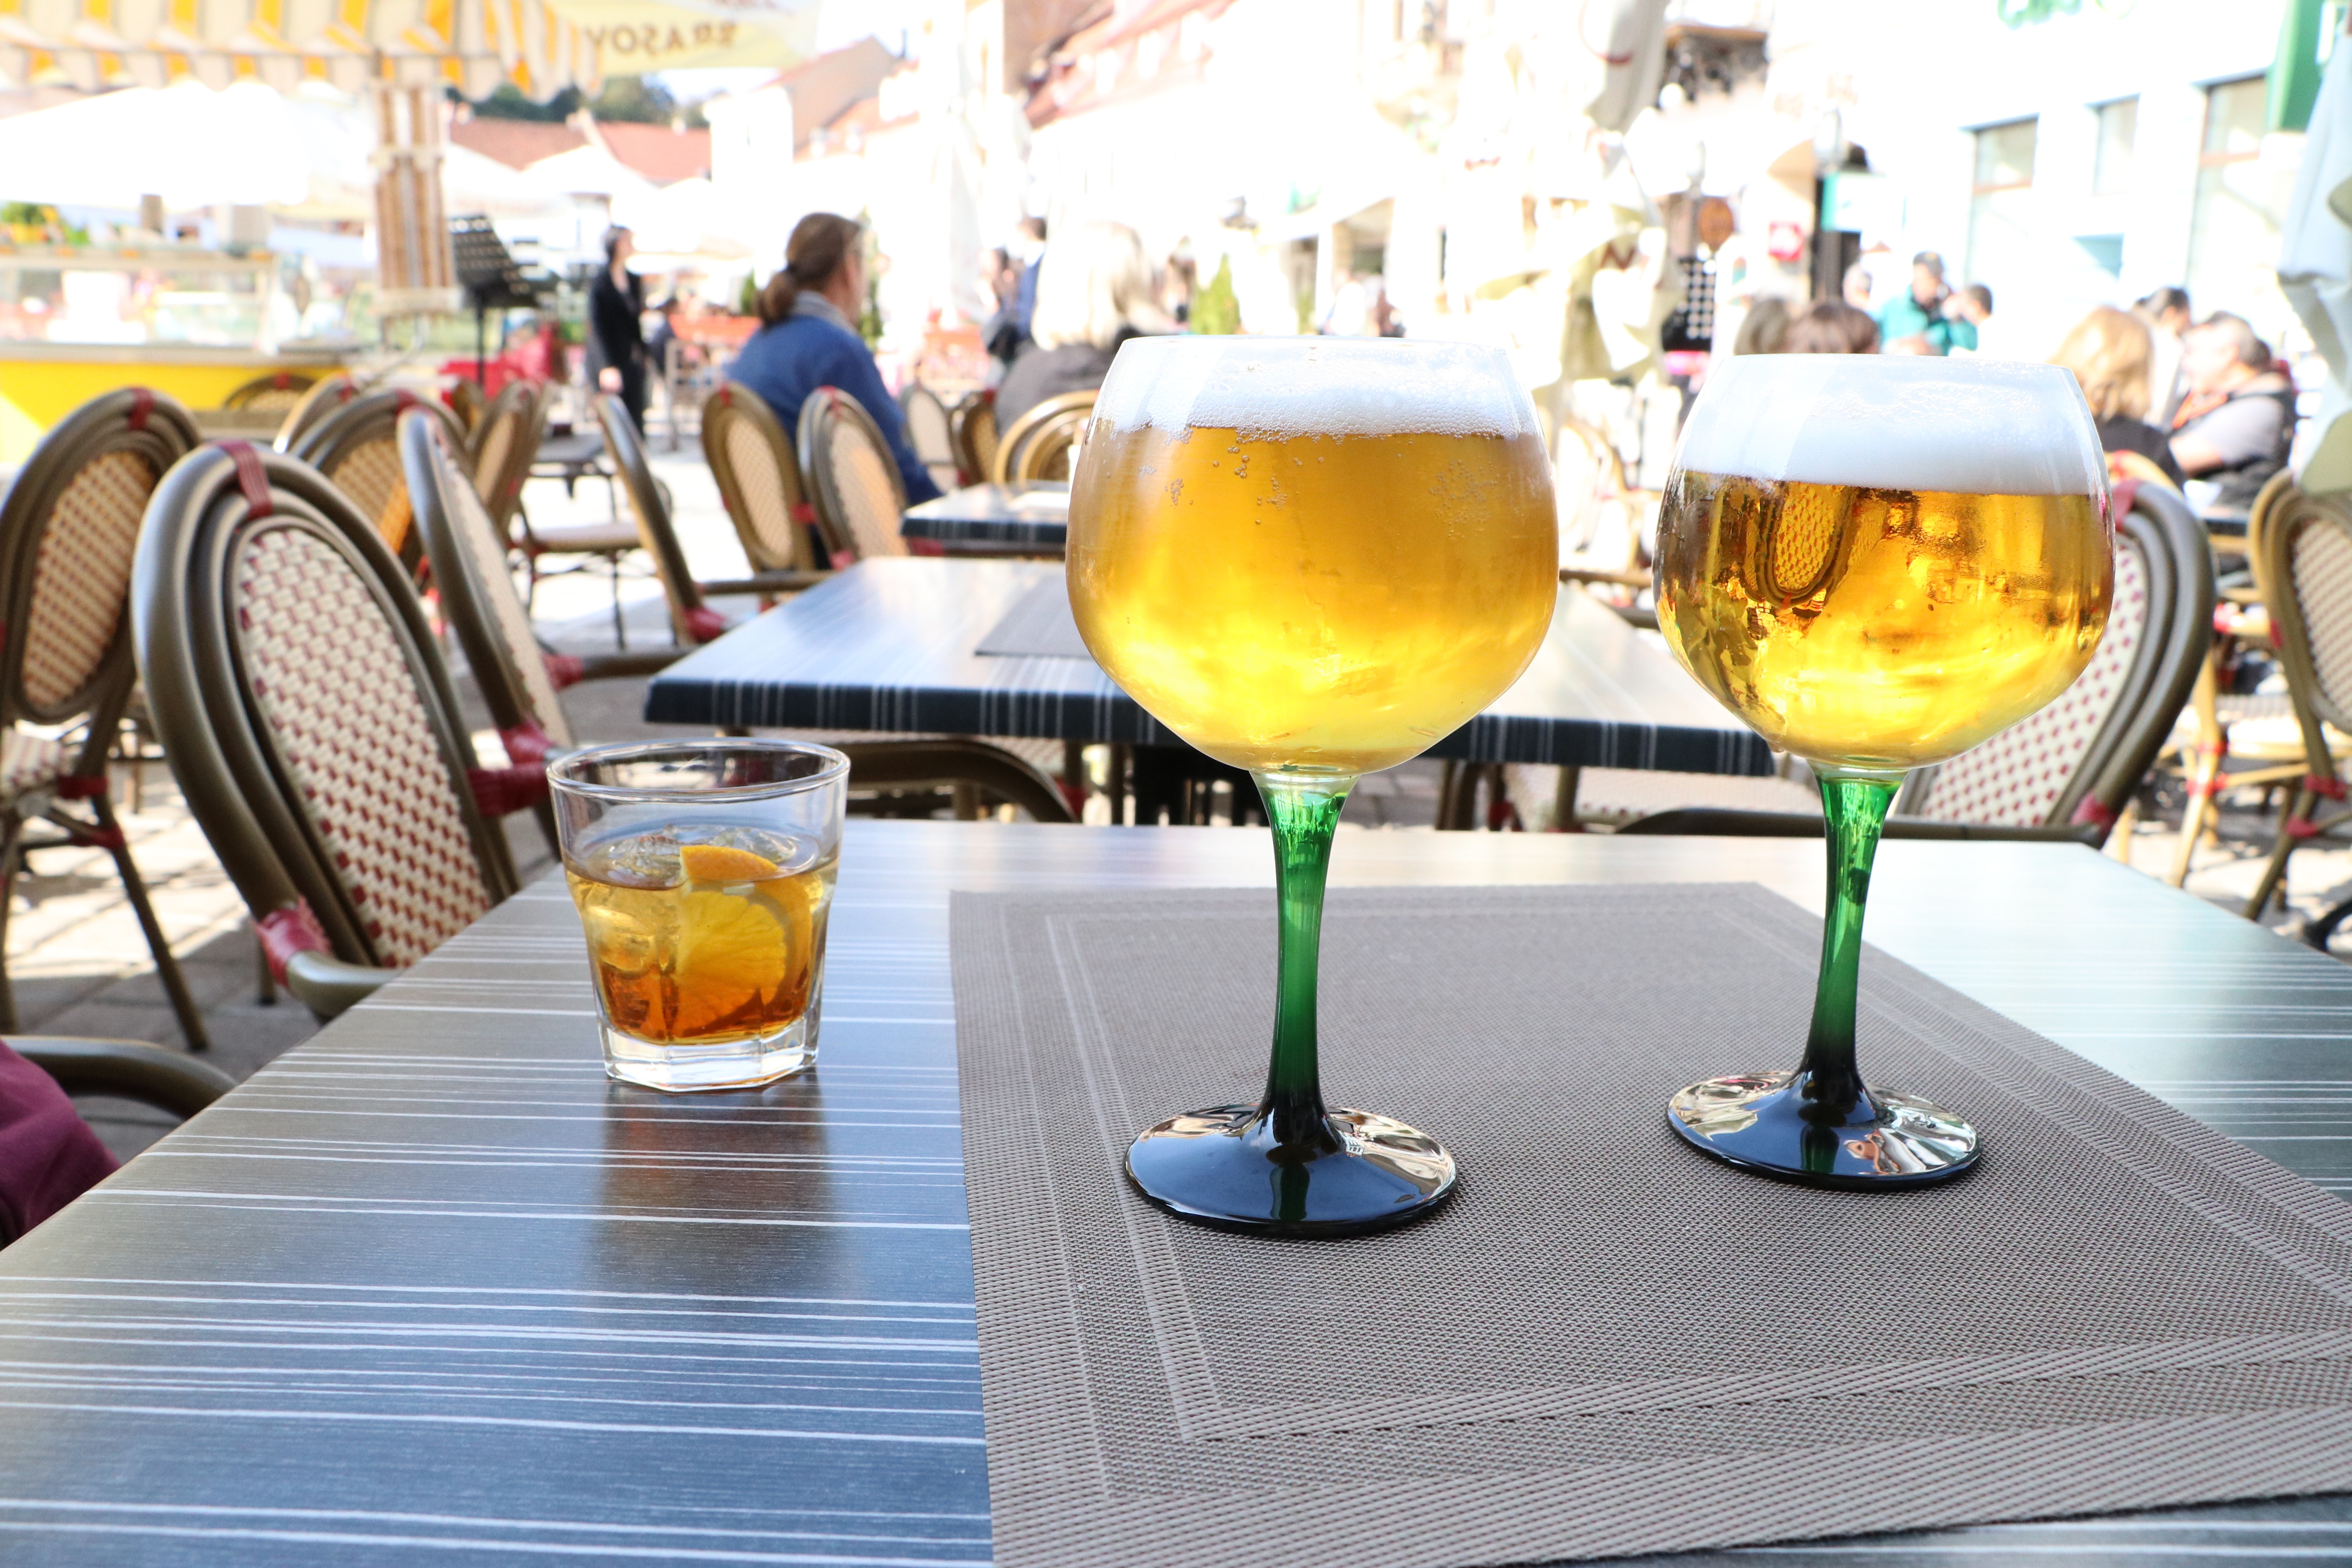
restaurant, meal, drink